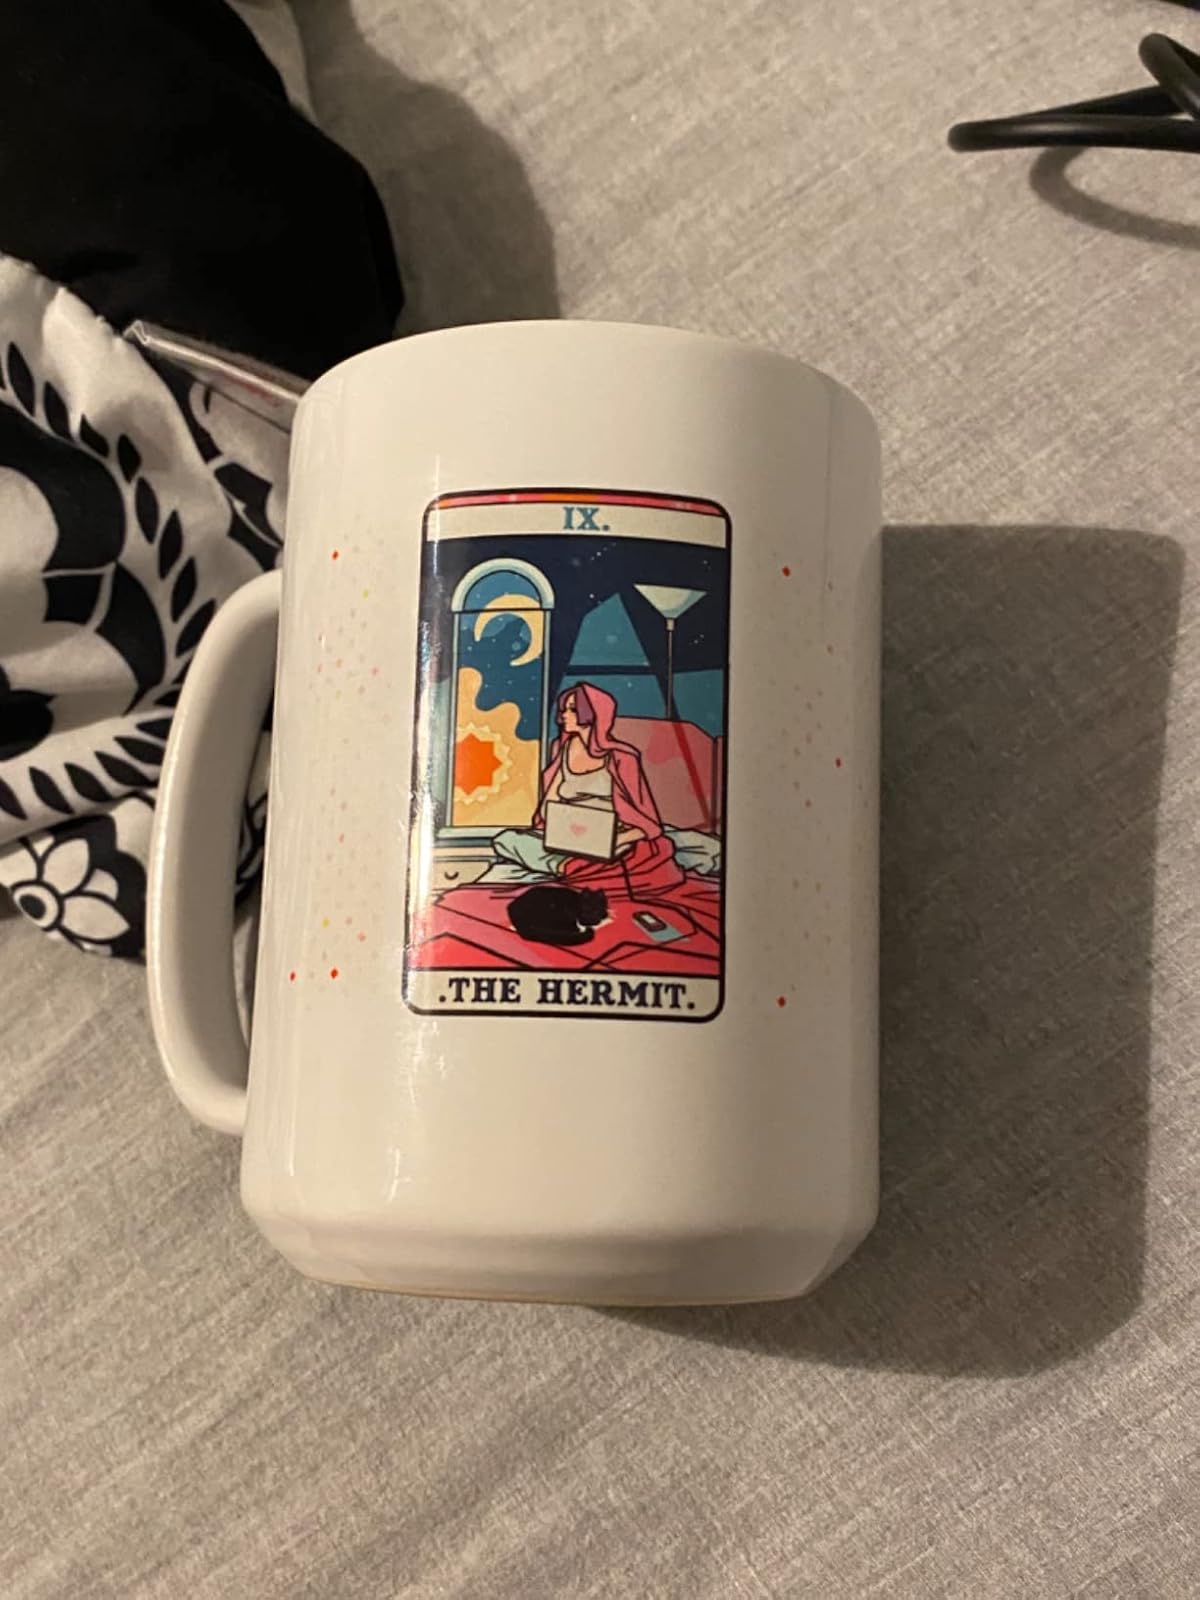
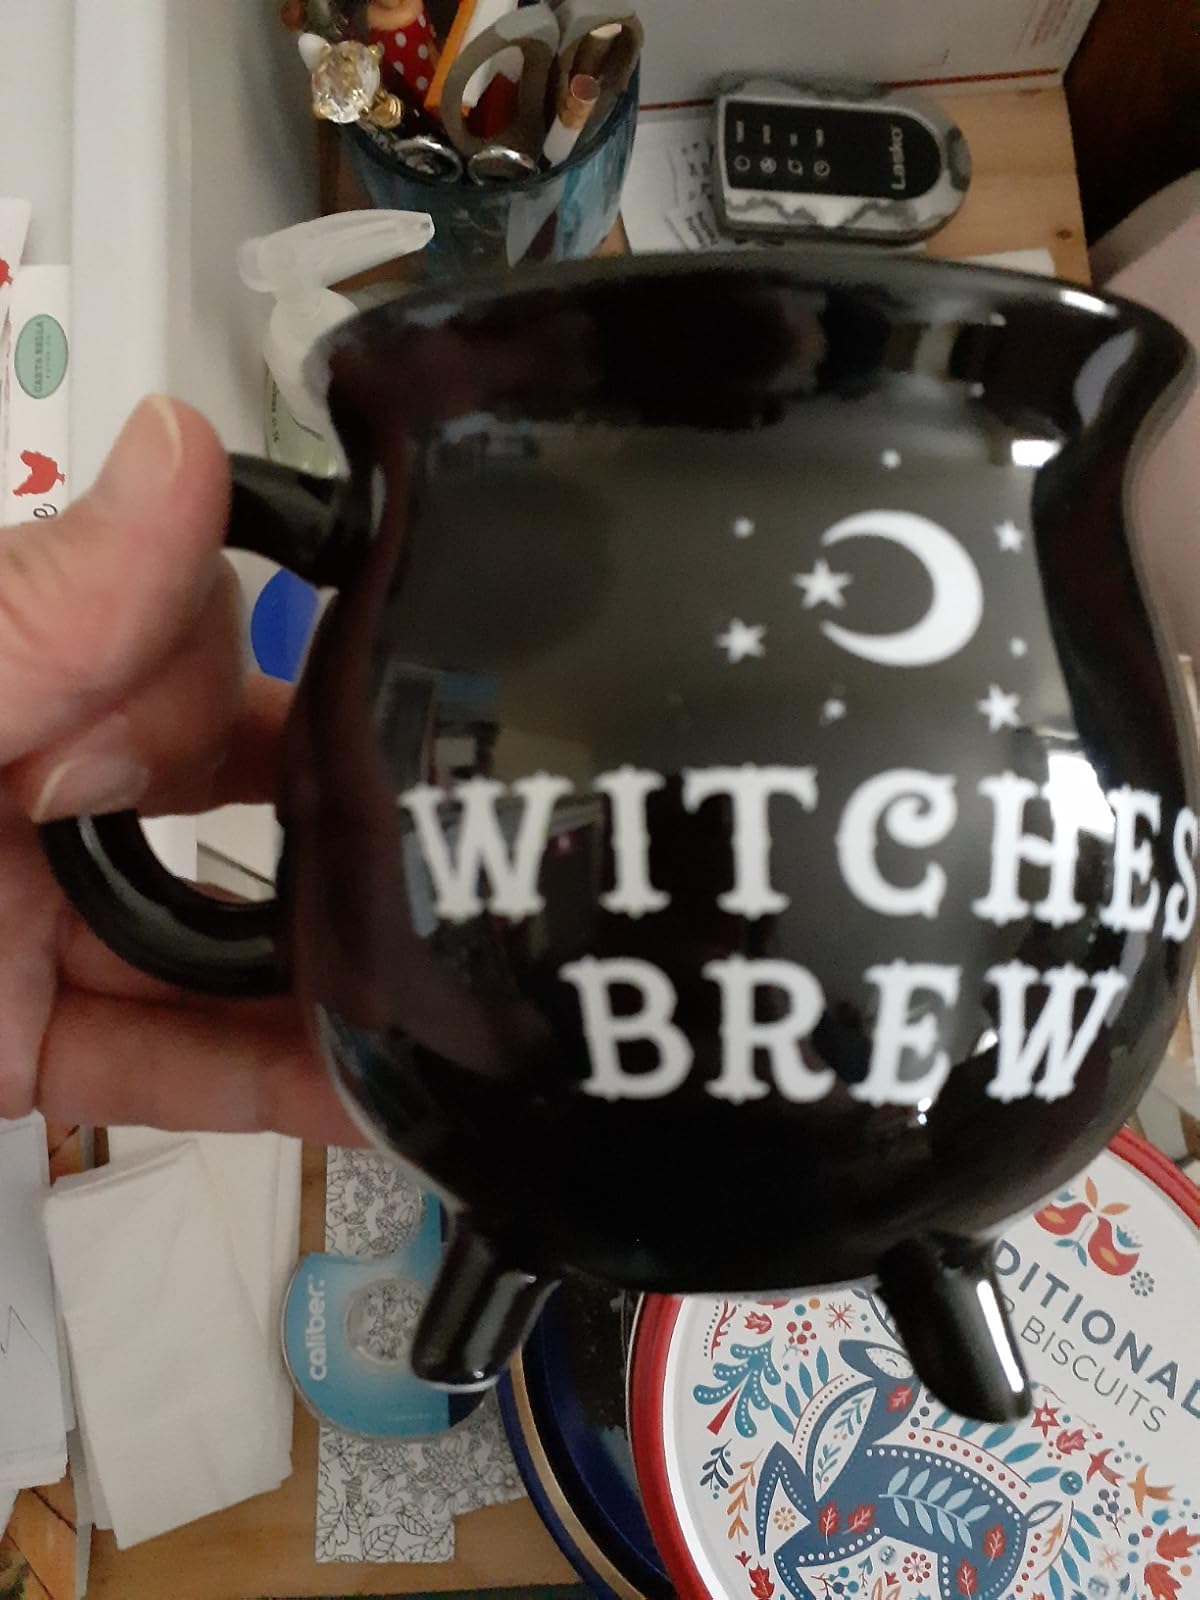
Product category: items_mug
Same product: no